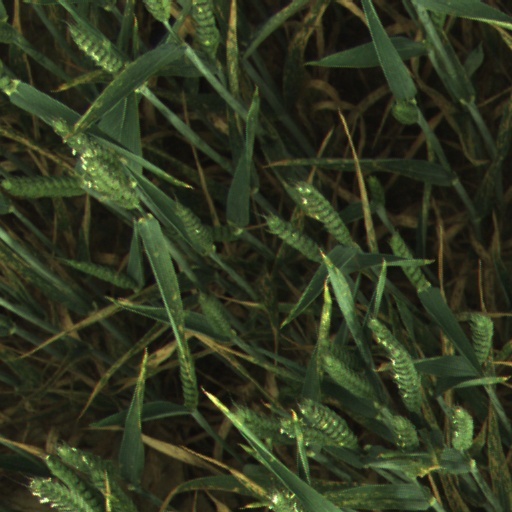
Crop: wheat